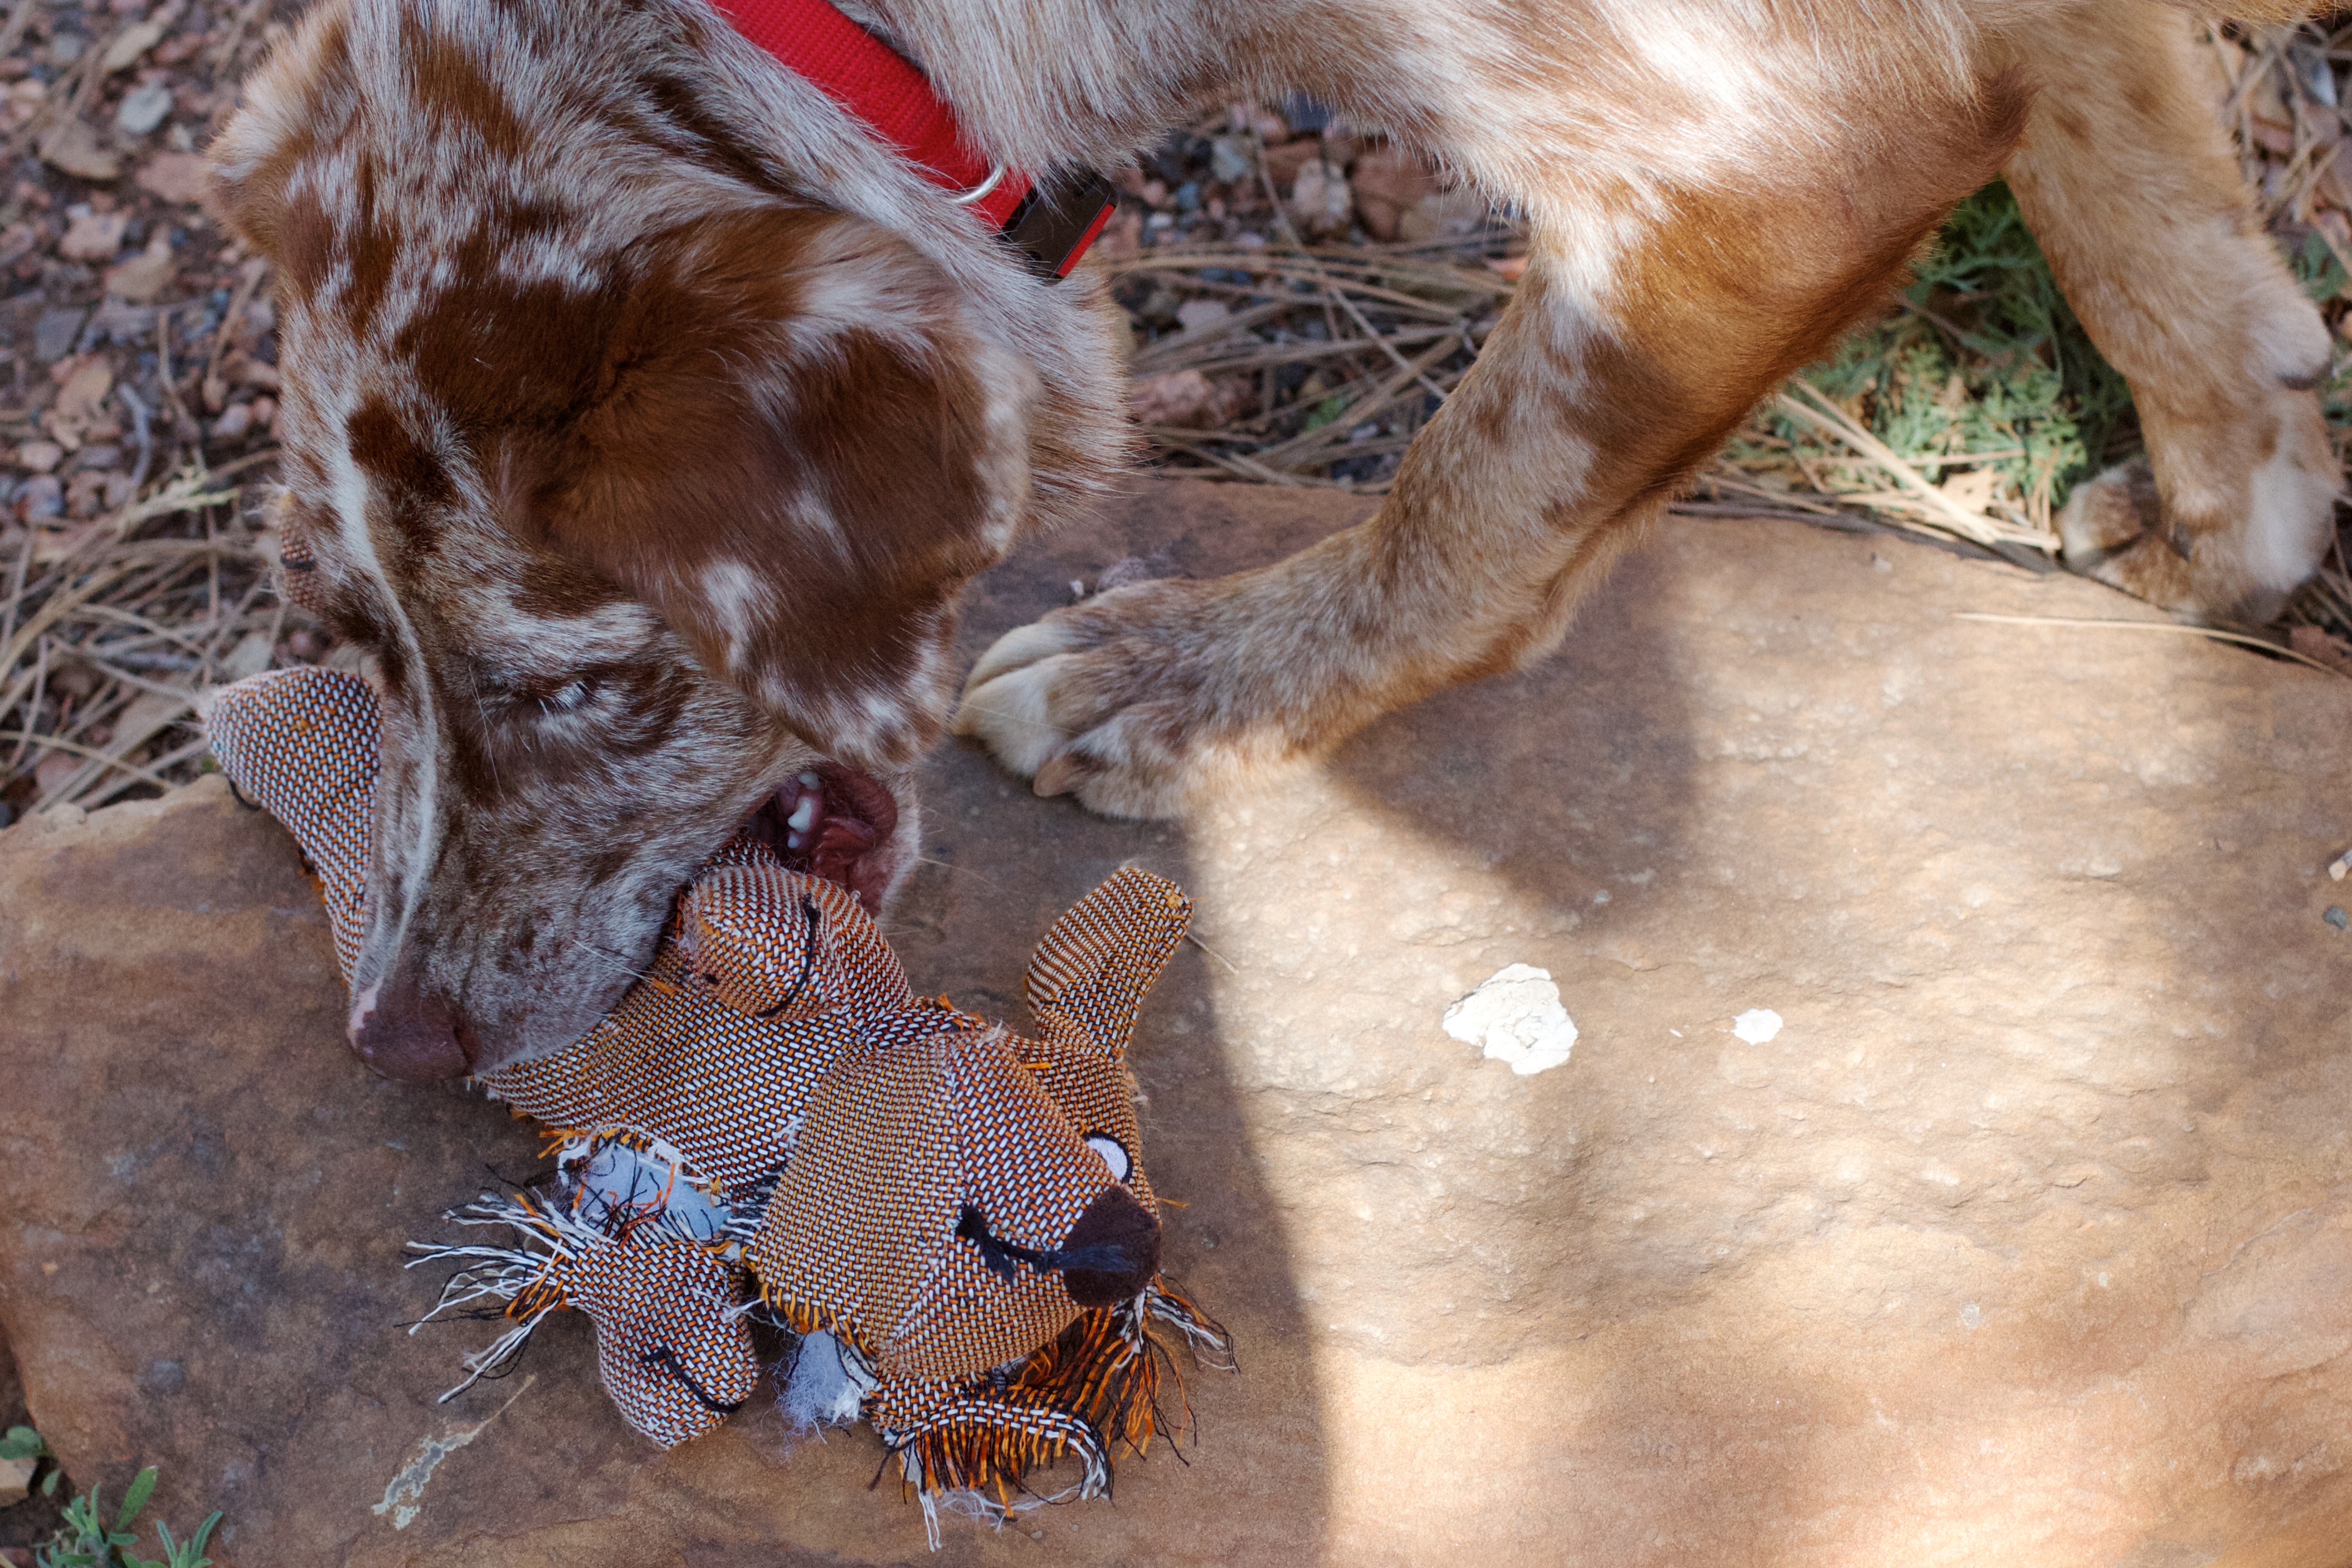
dog, mammal, fauna, vertebrate, felix, setter, dog like mammal